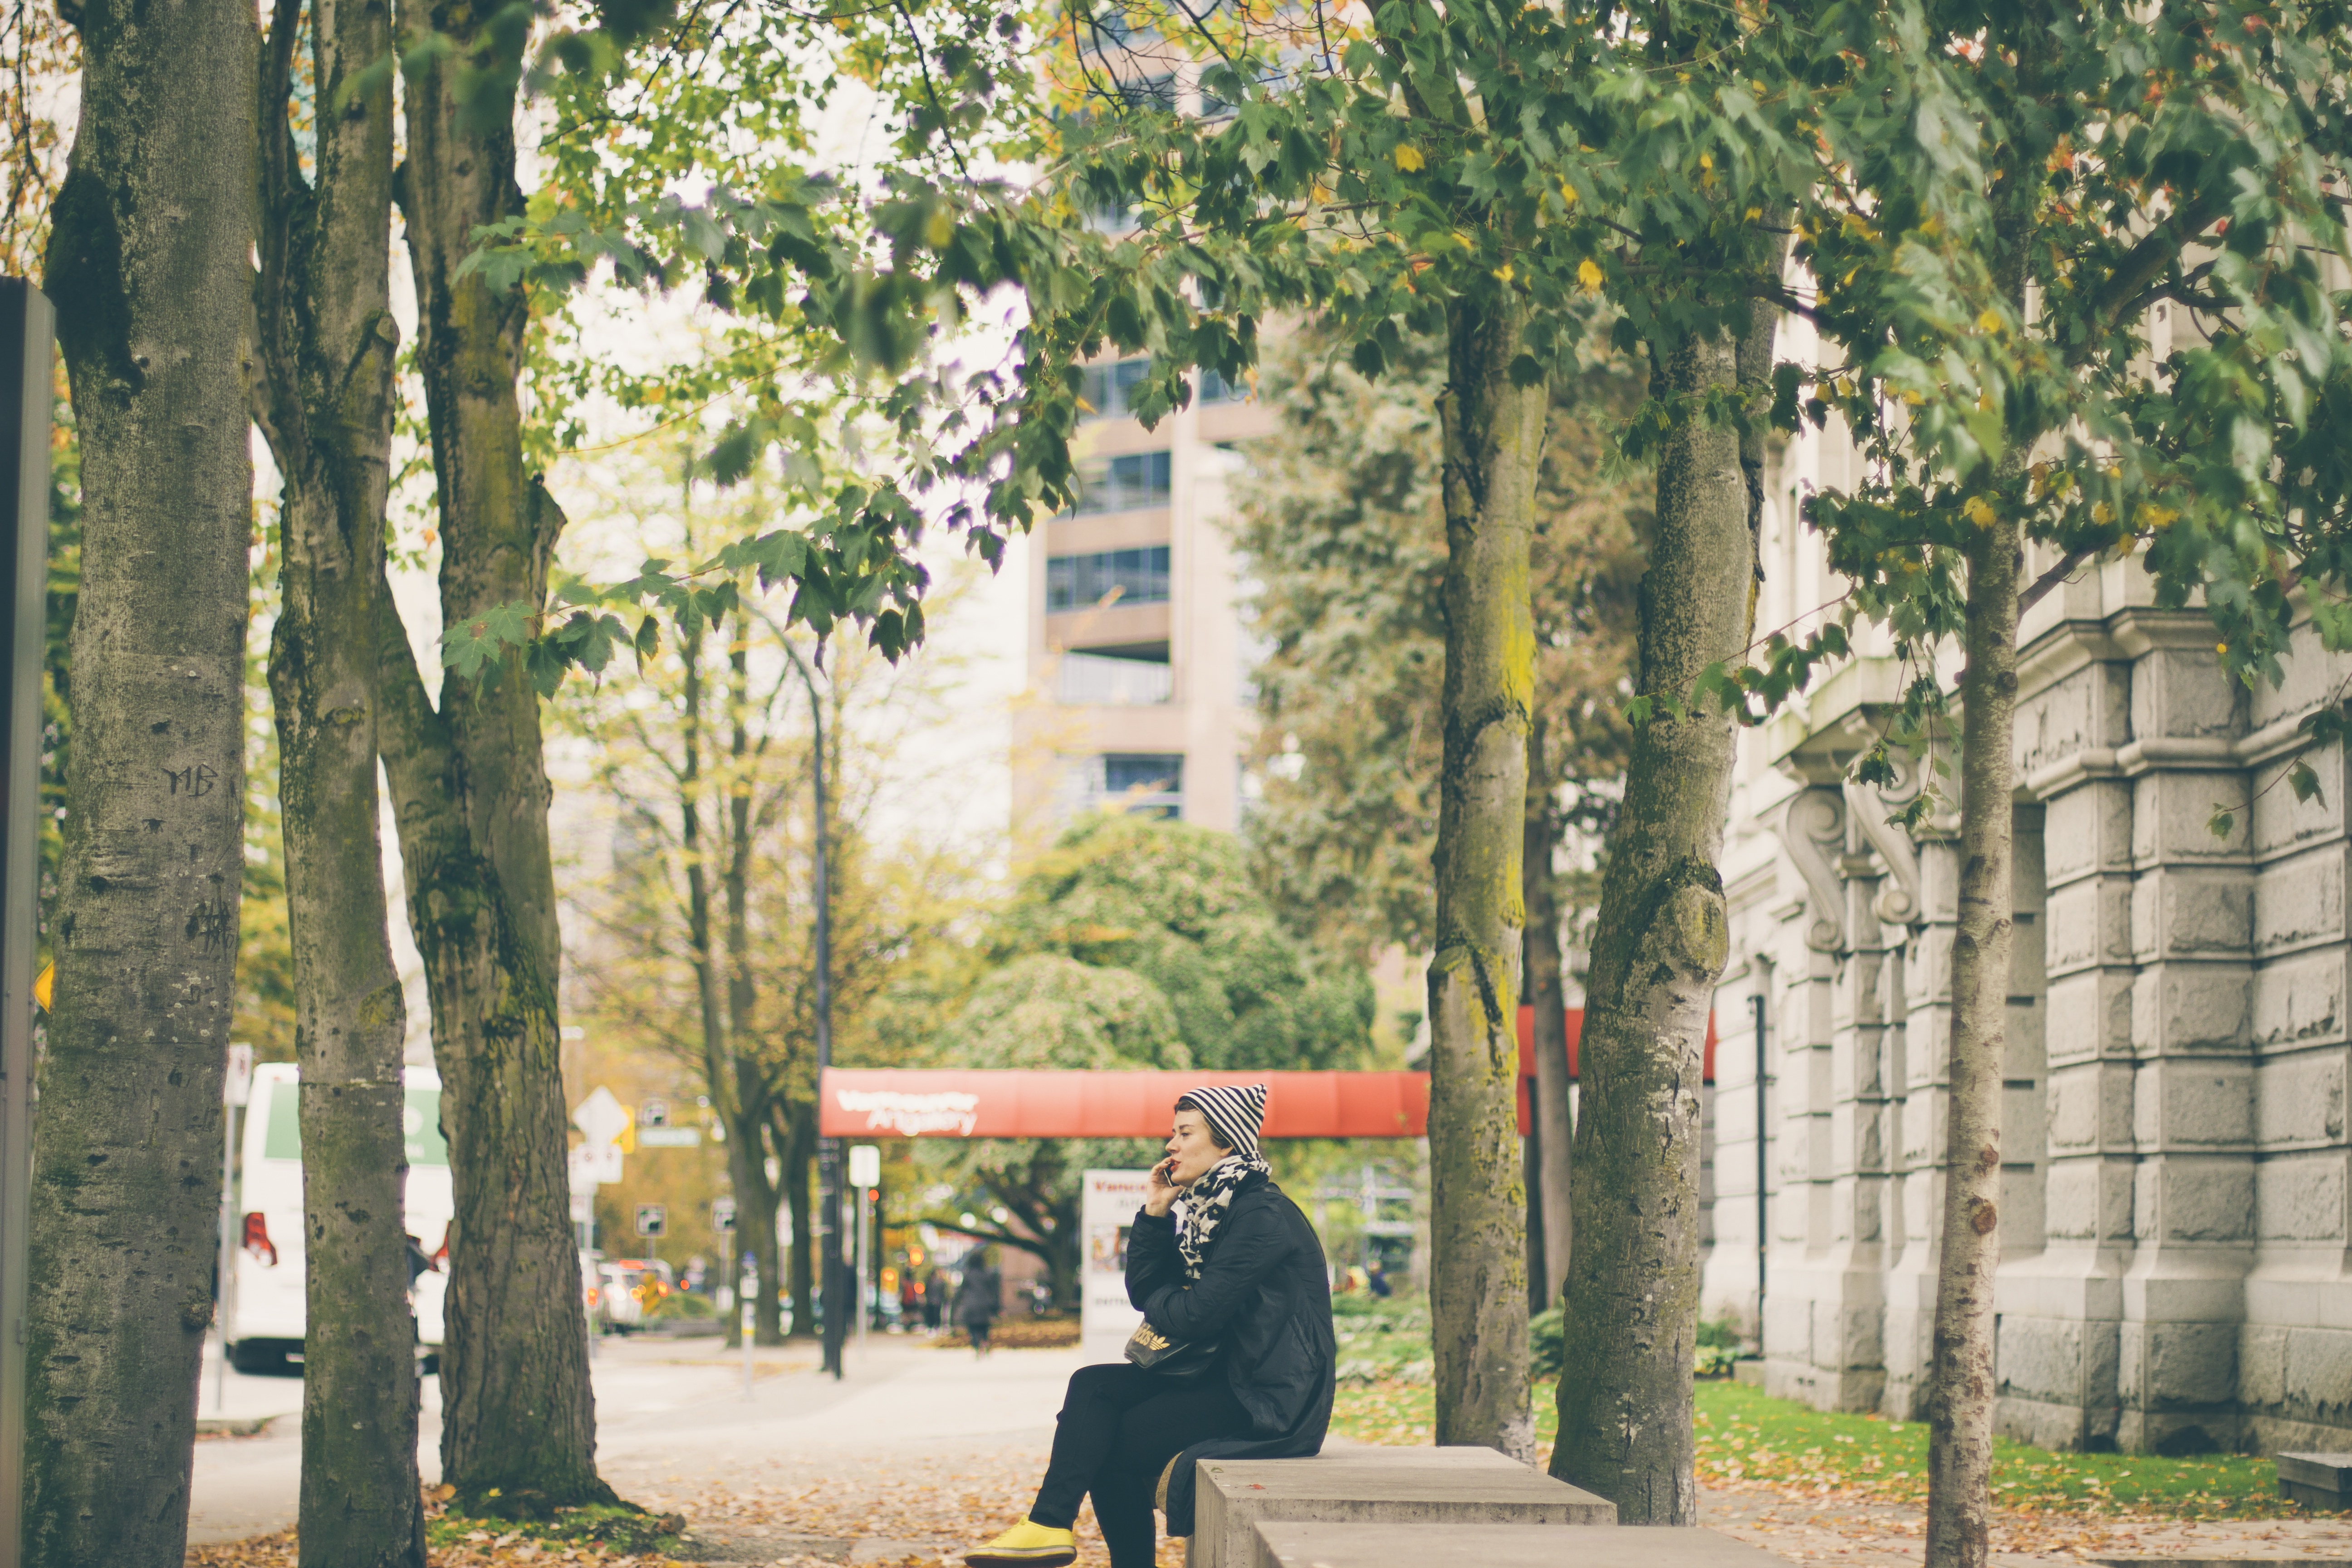
tree, person, bench, home, sitting, autumn, sit, estate